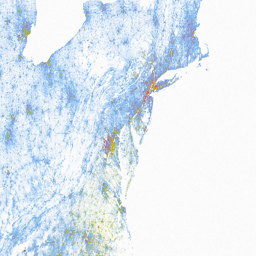
maps that explain how country is a nation of immigrants vox